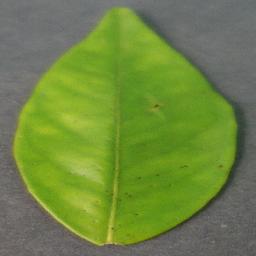
Label: Orange___Haunglongbing_(Citrus_greening)